Hohner

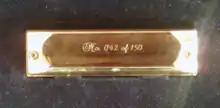
150 Anniversary Gold 42 of 150

For Hohner's 150th anniversary in 2007, the company began manufacturing Limited Edition Diatonic harmonicas all tuned to the key of C major only.